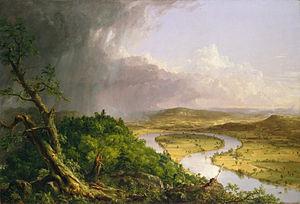
La chaîne Holyoke est située dans la vallée du Connecticut au Massachusetts. Elle fait partie de Metacomet Ridge, une longue arête rocheuse des Appalaches qui traverse le sud de la Nouvelle-Angleterre sur 170 kilomètres. La chaîne Holyoke est une destination populaire pour la pratique de la randonnée pédestre. Elle est réputée pour ses hautes falaises, le panorama qu'elle offre, son microclimat ainsi que sa faune et sa flore variées. Des sites touristiques tels Mount Holyoke Summit House et les Horse Caves revêtent une grande importance historique dans la région.
Le mont Holyoke, qui culmine à 285 mètres d'altitude, est le sommet le plus occidental de la chaîne Holyoke, un chaînon situé dans la vallée du Connecticut, au Massachusetts, et faisant partie de Metacomet Ridge. La montagne est située sur le territoire des villes de Hadley et South Hadley. Elle est notamment traversée par le Metacomet-Monadnock Trail et se trouve au sein du parc d'État J. A. Skinner. Elle est connue pour son gîte sommital, sa route automobile, le panorama qu'elle offre et pour sa biodiversité.
Metacomet Ridge est une longue arête rocheuse des Appalaches traversant sur 170 kilomètres de long l'État américain du Connecticut du sud au nord, jusqu'à celui du Massachusetts où elle culmine à 387 mètres d'altitude au mont Toby. Elle est composée de plusieurs chaînons et sommets isolés, seulement entrecoupés par le cours de quelques fleuves et rivières. Ils sont constitués soit de roches magmatiques soit de sédimentaires dont l'origine remonte à 200 millions d'années environ, par l'alternance d'émissions de laves volcaniques dues à l'ouverture d'un rift dans la région et de phases d'érosion. Ces caractéristiques offrent un écosystème riche avec une faune et une flore variées.